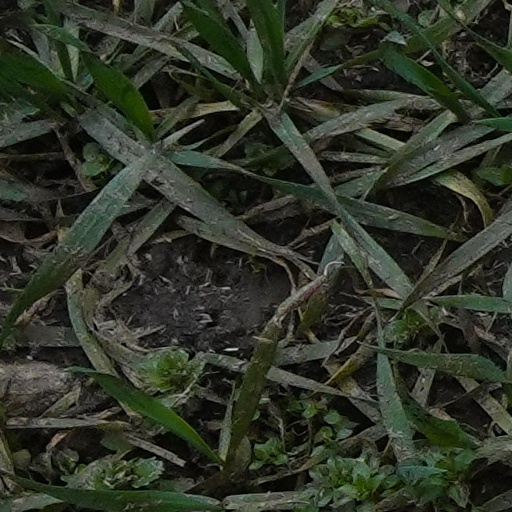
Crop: wheat